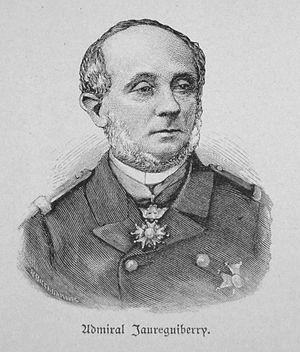
Le premier gouvernement Charles de Freycinet est le gouvernement de la Troisième République en France du 28 décembre 1879 au 19 septembre 1880.
Le gouvernement William Henry Waddington est le gouvernement de la Troisième République en France du 4 février 1879 au 21 décembre 1879.
Jean-Bernardin Jauréguiberry, dit Bernard Jauréguiberry, né rue Mayou à Bayonne le 26 août 1815 et mort à Paris le 21 octobre 1887, est un officier de marine et homme politique français. Vice-amiral, il entame une carrière politique et est sénateur et plusieurs fois ministre.